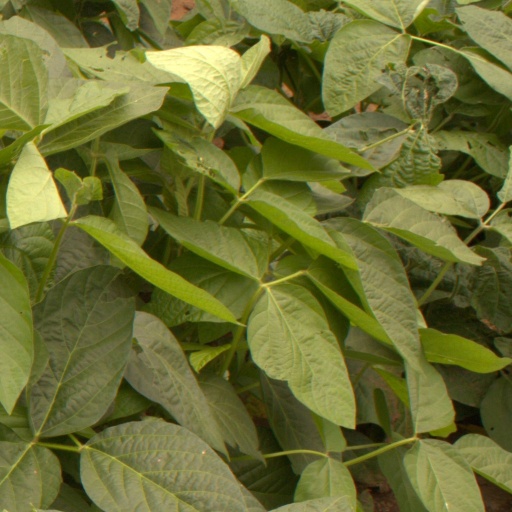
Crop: soybean